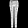
Label: Trouser